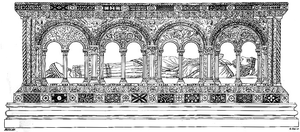
Tombeau de Henri 1er, IVème comte de Champagne.
Henri Iᵉʳ de Champagne dit le Libéral ou le Large, né en décembre 1127 à Vitry et mort le 16 mars 1181 à Troyes, est comte de Champagne et de Brie de 1152 à 1181. Il est le fils aîné du comte Thibaud II le Grand et de Mathilde de Carinthie.